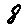
Label: 8